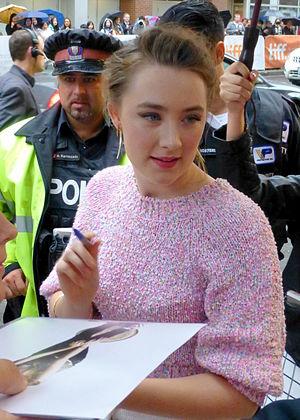
Brooklyn est un drame historique britannico-irlando-canadien réalisé par John Crowley, sorti en 2015. Écrit par Nick Hornby, il est tiré d'un roman du même titre par Colm Tóibín. Le film met en vedette Saoirse Ronan, Emory Cohen, Domhnall Gleeson, Jim Broadbent et Julie Walters.